Mangaonoho railway station

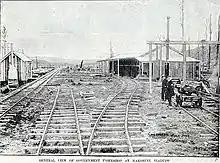
Mangaonoho workshop in 1902

Mangaonoho Public Works Department workshop opened in 1896, to the north of the station, on what was Waterfall Rd (now Ironworks Rd), where a passing loop for 67 wagons remains. The works was fully operational from late 1898. Electricity lit the track and workshop to allow 16-hour working days. All the steelwork for the Makōhine Viaduct was ready in 1900. Up to 300 were employed in building the viaduct. Two of them died in accidents.